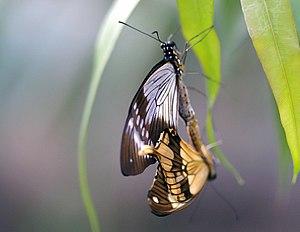
La Papilio dardanus est une espèce d'insectes lépidoptères qui appartient à la famille des Papilionidae, à la sous-famille des Papilioninae et au genre Papilio.